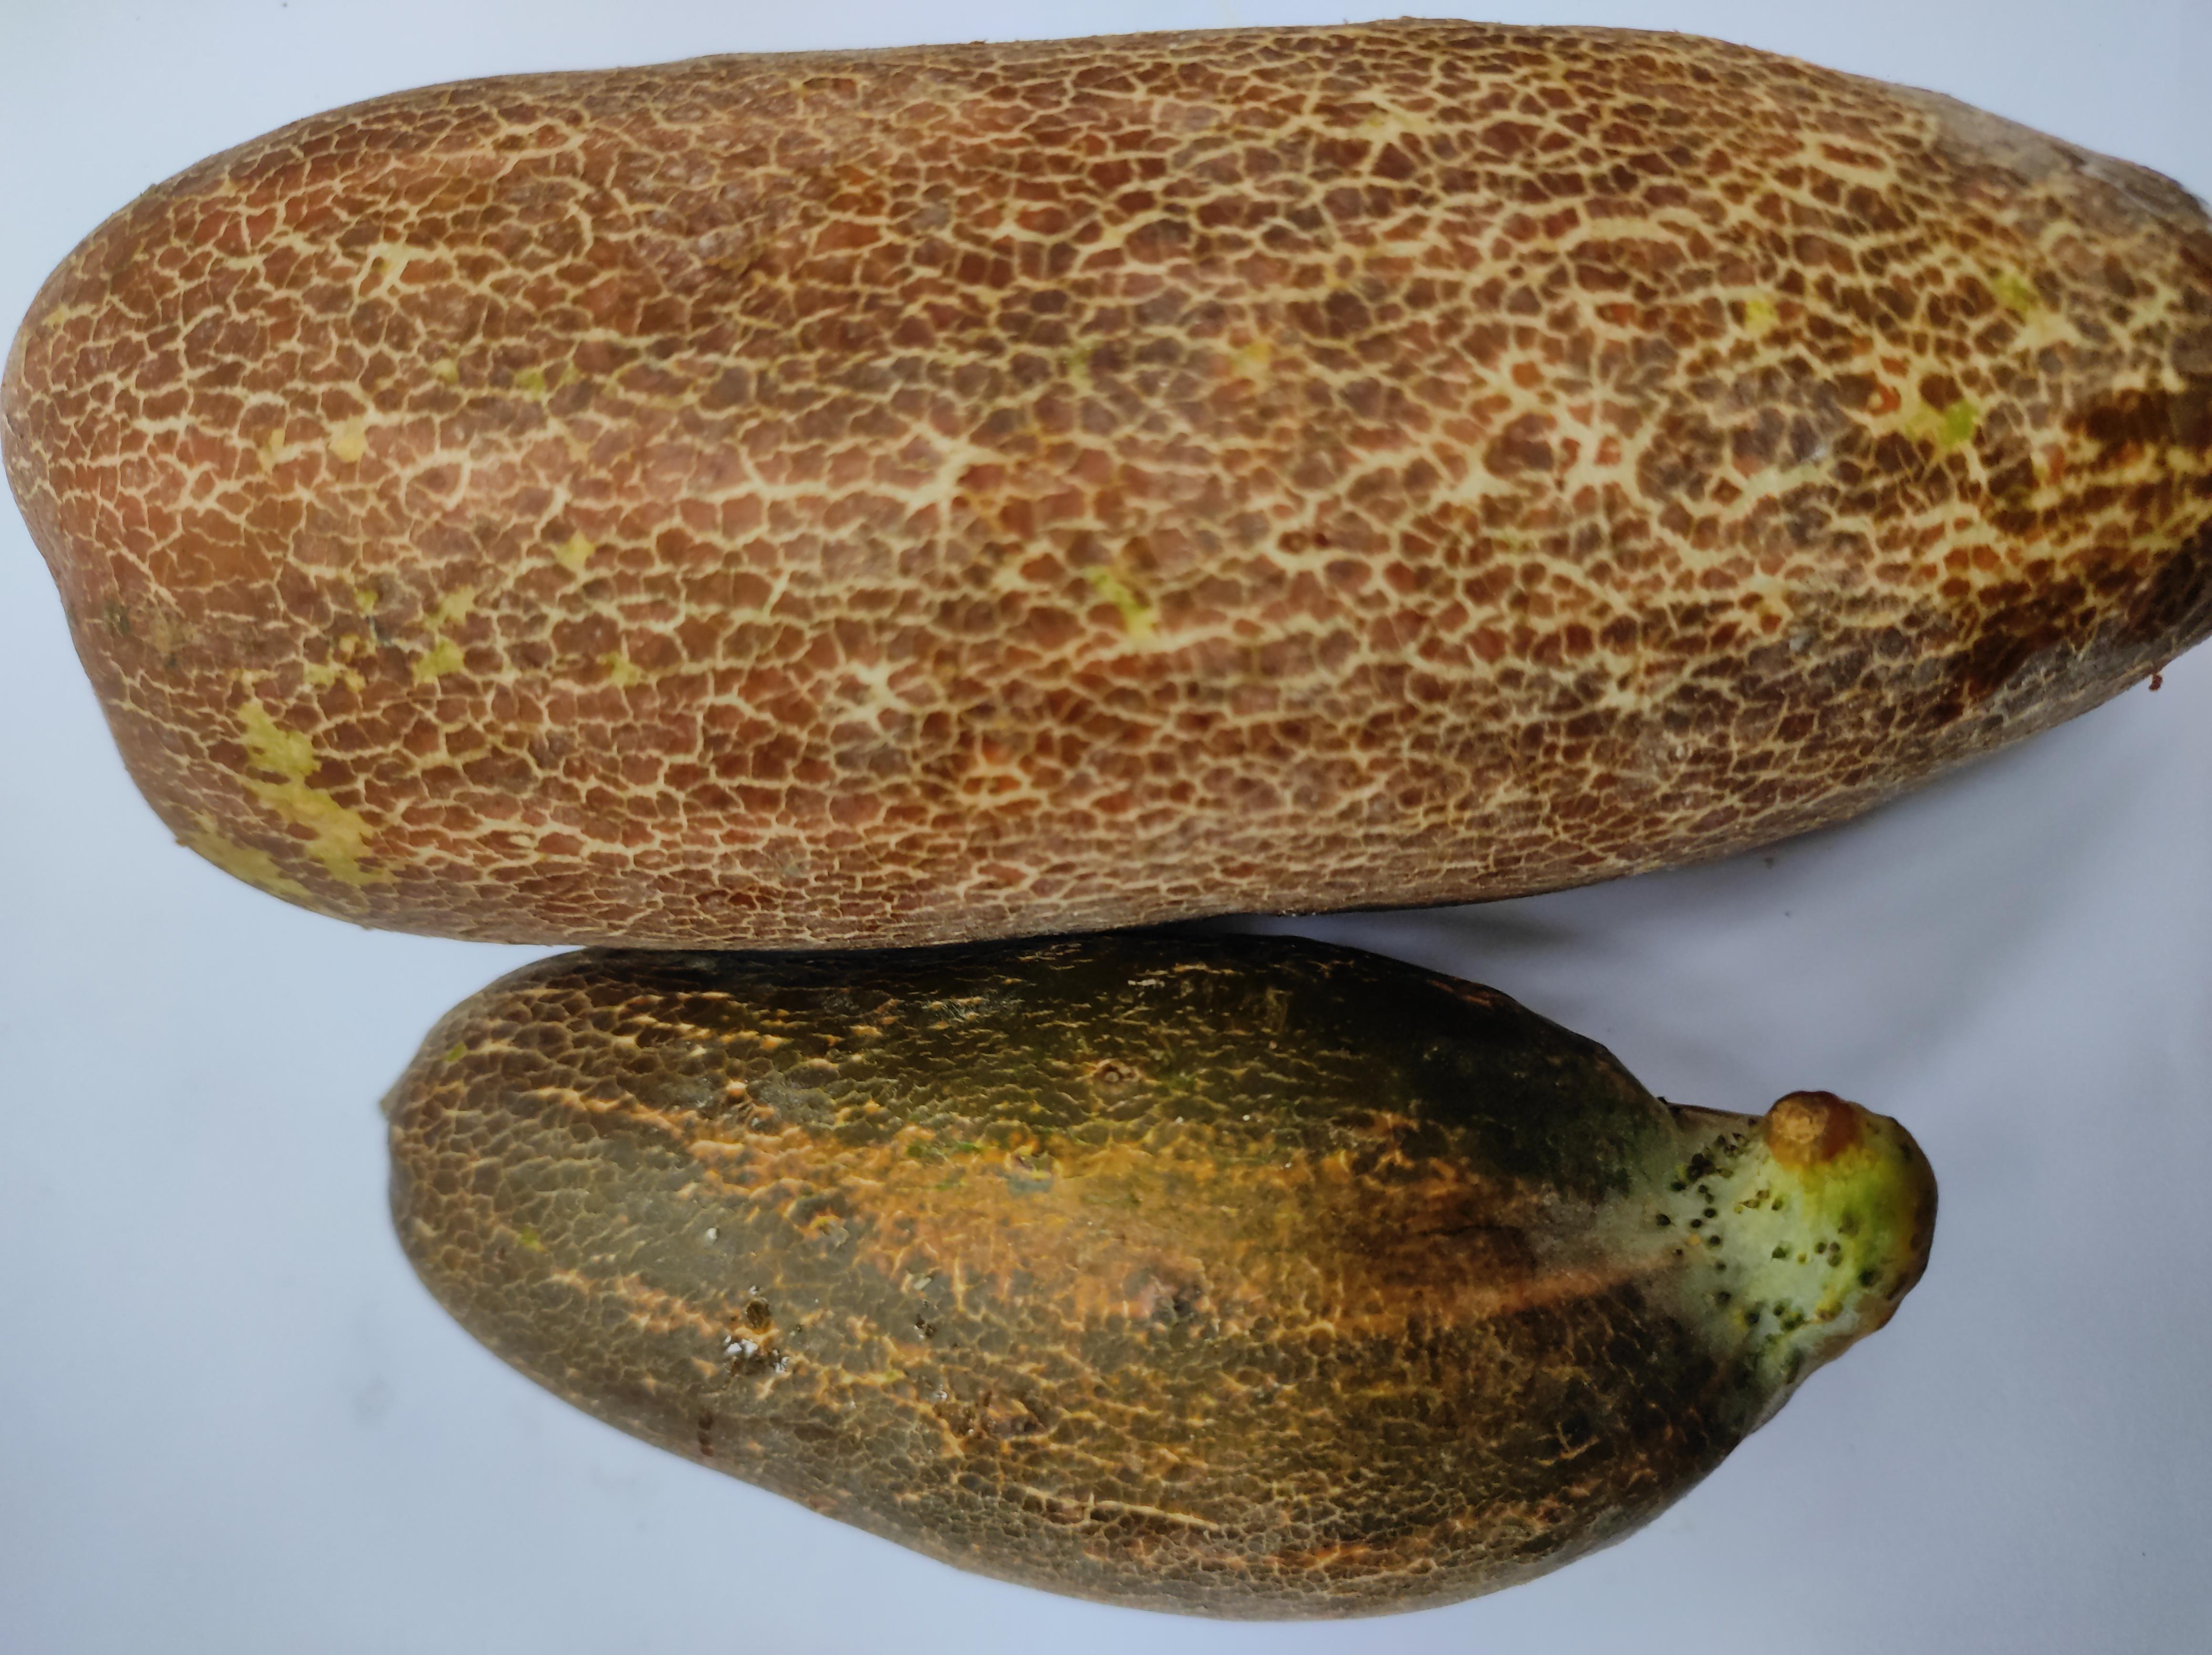
Label: Cucumber